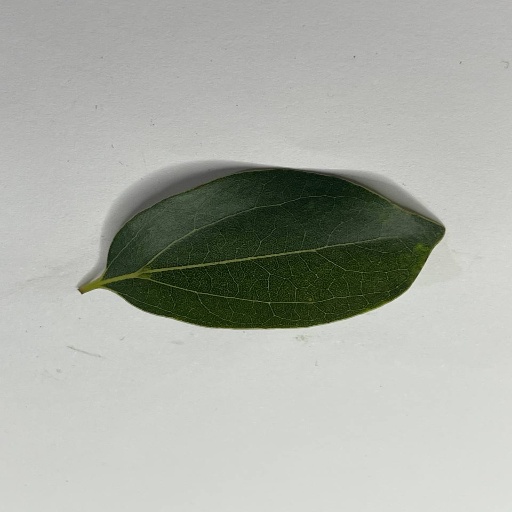
Species: Camphor
Leaf condition: Healthy Leaf